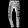
Label: Trouser